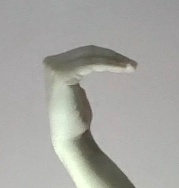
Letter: haa